William Valentine Schevill

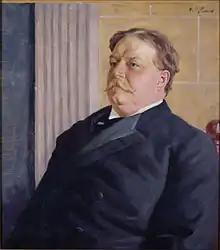
William Valentine Schevill

William Valentine Schevill (March 2, 1864 in Cincinnati – 1951) was an American artist.